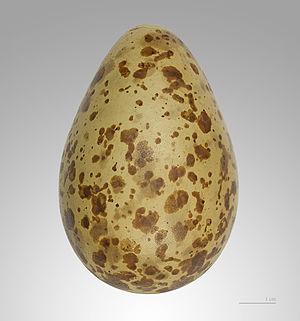
Le Courlis cendré est une espèce d'oiseaux limicoles de la grande famille des scolopacidés. C'est celui des courlis qui habite l'espace le plus étendu, puisqu'il se reproduit dans toute l'Europe tempérée et l'Asie. On en a même aperçu en Nouvelle-Écosse. En Europe on le nomme souvent simplement courlis.